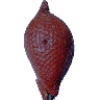
Label: Salak 1